Magħtab

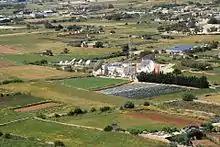
The 'Ear' or acoustic mirror (centre)

Magħtab is a Maltese village. It lies in the valley of the same name in the local council of Naxxar. It is the site of the largest landfill in the island, commonly known as 'Mount Magħtab'. That landfill was closed when Malta joined the EU in 2004, but two others were subsequently opened.